Samuel J. Wilkin

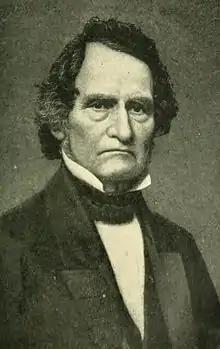
Samuel J. Wilkin, Congressman from New York

Samuel Jones Wilkin (December 17, 1793 – March 11, 1866) was a U.S. representative from New York, son of James W. Wilkin.